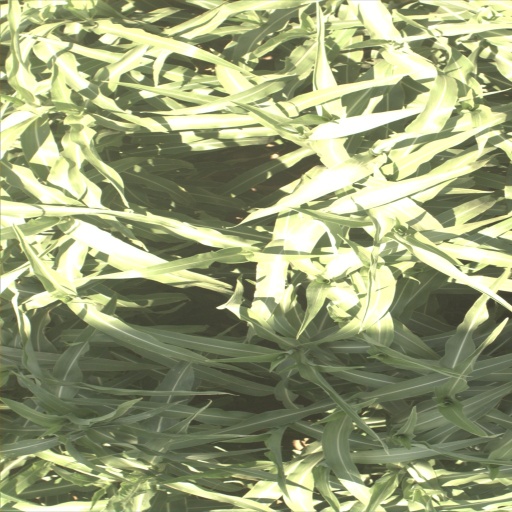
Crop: sorghum